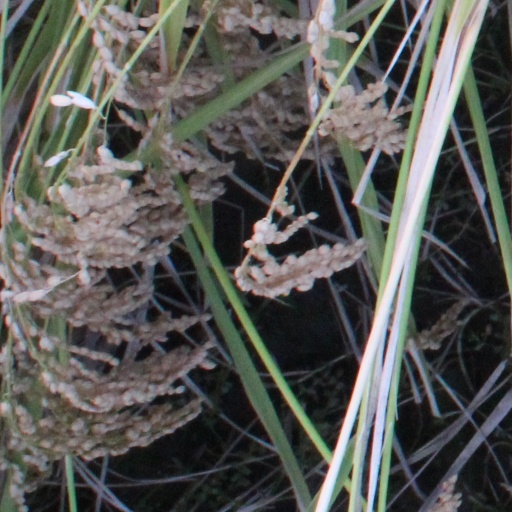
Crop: rice